Zhoubi Suanjing

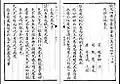
Pages of the "Zhoubi Suanjing"

The "Zhoubi" is an anonymous collection of 246 problems encountered by the Duke of Zhou and figures in his court, including the astrologer Shang Gao. Each problem includes an answer and a corresponding arithmetic algorithm.